Isidor Bajić Secondary School of Music

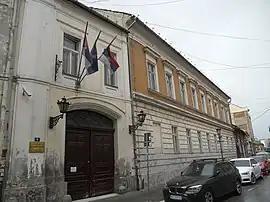
Old building of "Isidor Bajić" Music School in Njegoševa Street

After the Second World War, and upon the proposal of the Local Command Office of the Department of Education, Milutin Ružić was hired to organize and gather teachers so that Music School Isidor Bajić might again begin its work. An experienced staff was joined with and strengthened by the addition younger colleagues, and many other diligent, highly professional, and devoted music pedagogues who ushered in a successful new period in the School's operation. The number of students grew constantly, as did the number of teachers. With such prolific growth, the School soon faced the problem of finding premises large enough for all its classes to be taught. Though this issue remained relevant for several years, it was finally resolved in 1953 when the school was relocated to Njegoševa Street #9. When composer Rudolf Bruči became Principal of the School soon after, another period of constant improvement was born, resulting in 20 years of improved classes and student enrichment, and greater funds for instruments, records, and sheet music.